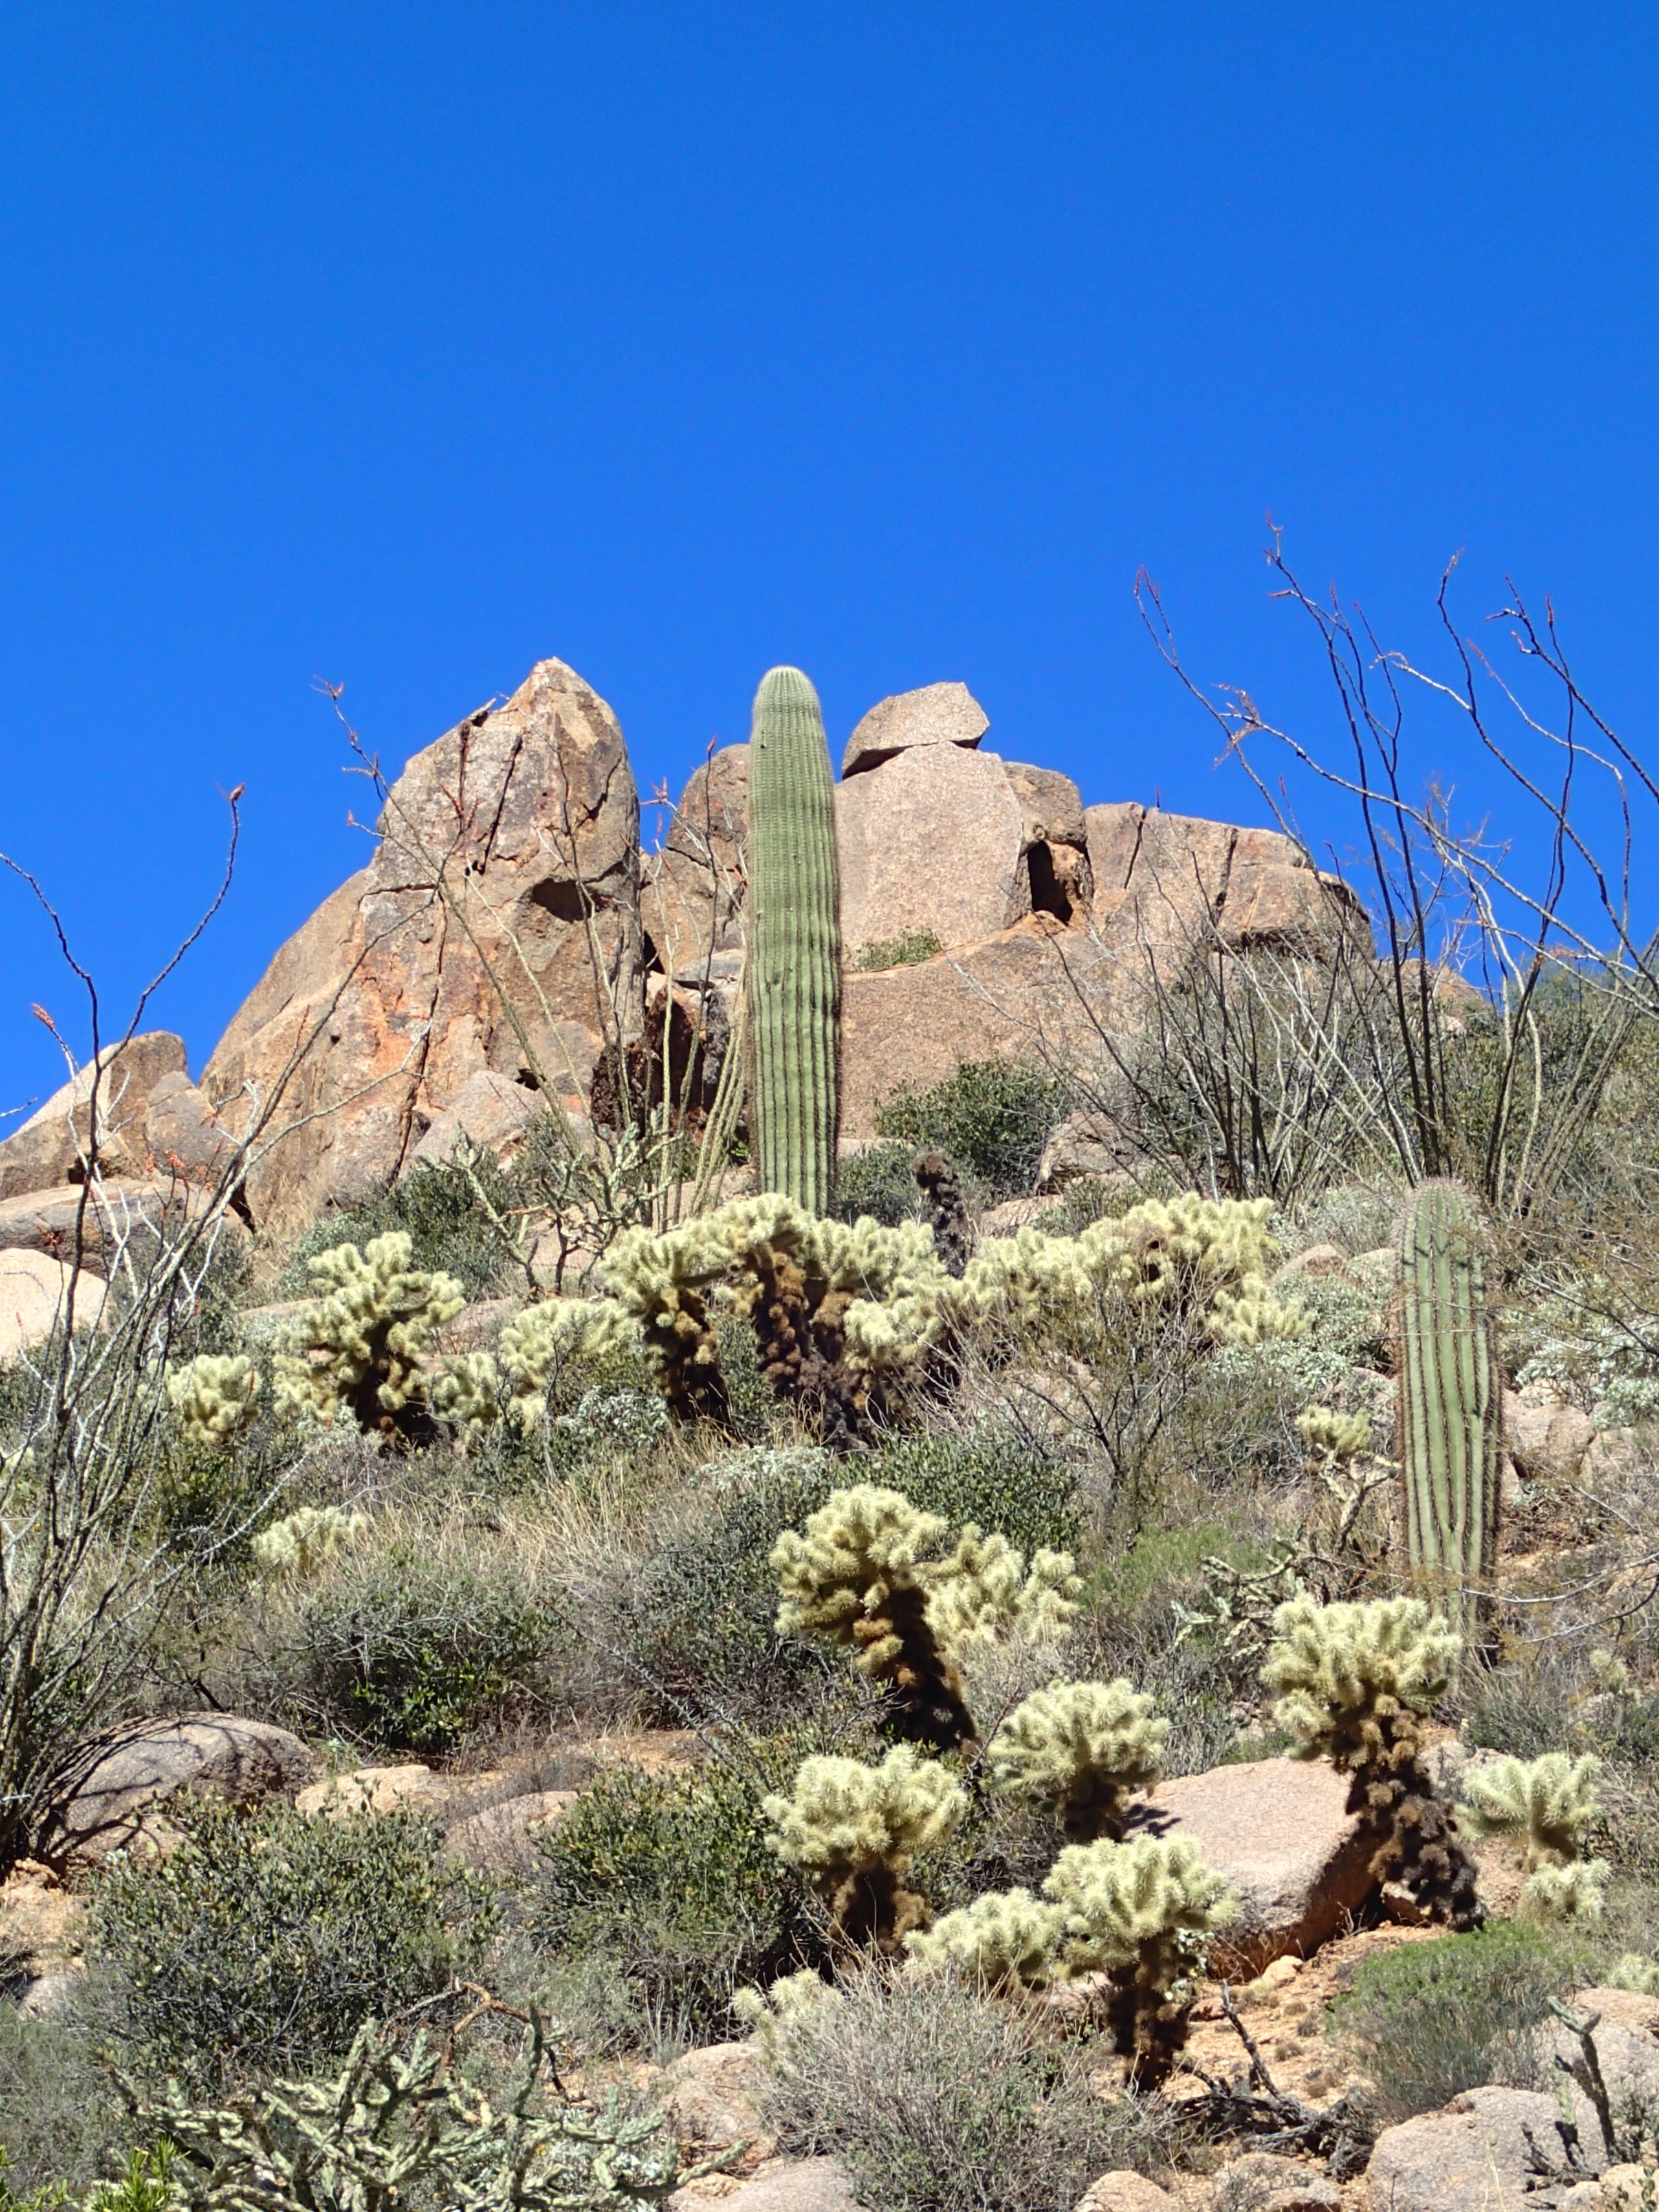
landscape, rock, mountain, cactus, plant, desert, flower, hike, flora, ruins, ballantine, caryophyllales, wadi, flowering plant, natural environment, aeolian landform, land plant